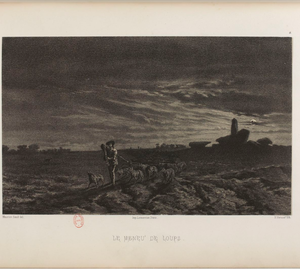
Légendes rustiques, de George Sand, illustrées par Maurice Sand, Paris, Morel, 1858. Dessin de Maurice Sand pour ""Le Meneu' de loups""."
Légendes rustiques est un recueil de légendes et de croyances populaires françaises de la région du Berry réunies et mises par écrit par George Sand et publiées en 1858. Une édition posthume paraît en 1877. Ces légendes sont illustrées de gravures en couleur par Maurice Sand.
Villapourçon est une commune française, située dans le département de la Nièvre en région Bourgogne-Franche-Comté.
Je mène les loups ou Su l’pont d’Saint Yan ou Dz’y meune les loups sont les noms donnés à un ensemble de chansons à écouter ou à danser partageant le même thème, une partie du texte ou de la musique, ou ayant des paroles ou une musique proches. La forme la plus commune est celle d’une bourrée à deux temps. En raison de sa transmission orale, il est impossible de définir une version originale. Les plus anciennes versions ont été collectées dans le Berry à la fin du XIXᵉ siècle et malgré les apports successifs elle peut être considérée comme une chanson qui appartient à la tradition berrichonne.
Glux-en-Glenne est une commune française située dans le département de la Nièvre, en région Bourgogne-Franche-Comté.